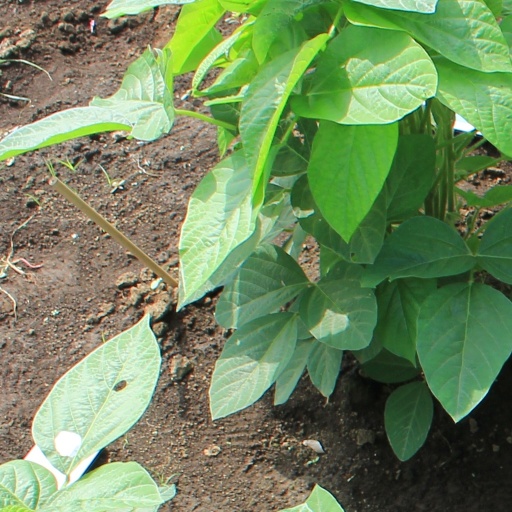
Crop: soybean